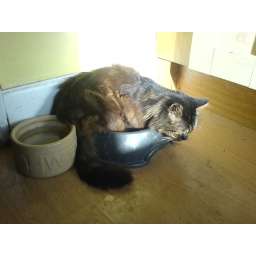
the cat asleep in the dog bowl